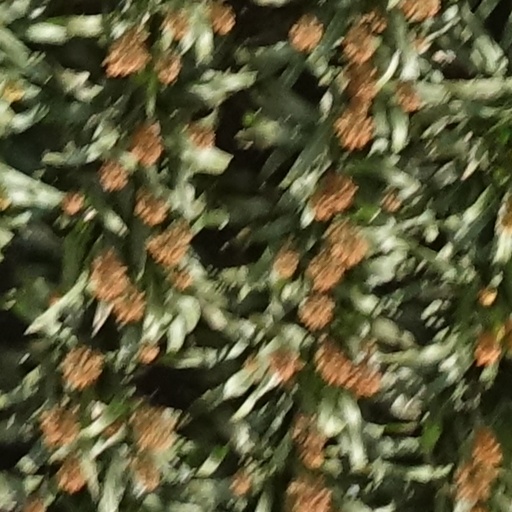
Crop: sorghum